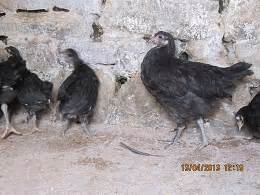
Label: gallina